Eliel Lazo

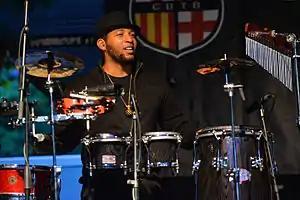

Eliel Williams Lazo Linares (known as Eliel Lazo or Gods Hands) (born 1 November 1983 in Havana) is a Cuban percussionist, songwriter, composer, producer, jazz, rock, Latin and pop musician living in Denmark. Eliel is one of the most unique percussionists in recent times. In 2011, he received the "Danish Music Awards" (DMA World) for his album ""El Conguero"" (Stunt Records). He won also the ""International Percussion Percuba Prize"". During his career, he collaborated with musicians such as Oscar Valdes, Chucho Valdes, Herbie Hancock, Bob Mintzer, Wayne Shorter, Michel Camilo and more, and bands such as Diakara, Habana Ensemble, DR Big Band, WDR Big Band, BBC Big Band, The Savage Rose, The Antonelli Orchestra, Mikkel Nordsø Band and others. In 2008, the newspaper Havana Times labelled him "one of Cuba's top percussionists".